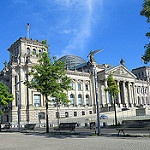
Label: buildings